H. W. Fowler

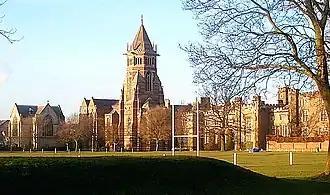
Rugby School, where Fowler studied from 1871 to 1877

Henry Fowler spent some time at a boarding school in Germany before enrolling at Rugby School in 1871. He concentrated on Latin and Greek, winning a school prize for his translation into Greek verse of part of Percy Bysshe Shelley's play "Prometheus Unbound". He also took part in drama and debating and in his final year served as head of his house, School House. He was greatly inspired by one of his classics teachers, Robert Whitelaw, with whom he kept up a correspondence later in life.